Capt. Charles C. Henderson House

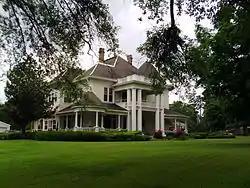

The Capt. Charles C. Henderson House is a historic house at Henderson and 10th Streets in Arkadelphia, Arkansas. Built in 1906 and significantly altered in 1918–20, it is the largest and most elaborate house of that period on 10th Street. When first built, it was a -story hip-roofed Queen Anne style house with some Classical Revival elements. Its most prominent feature from this period is the turret with elaborate finial. In 1918-20 Henderson significantly modified the house, added the boxy two-story Craftsman-style porch. The house is now on the campus of Henderson State University.